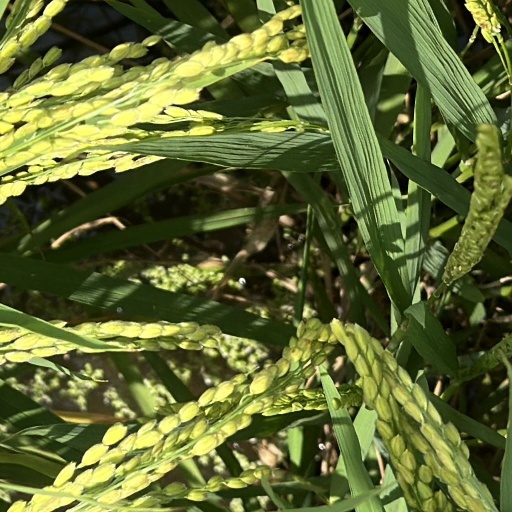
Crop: rice